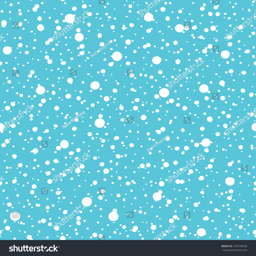
winter holiday seamless pattern with snowflakes .